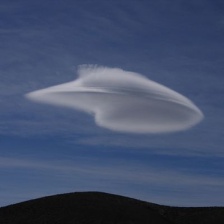
Cloud type: Altocumulus